Sky position (RA, Dec in degrees): 238.395, 3.84
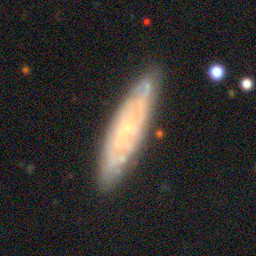
Galaxy morphology: Edge-on Galaxies without Bulge